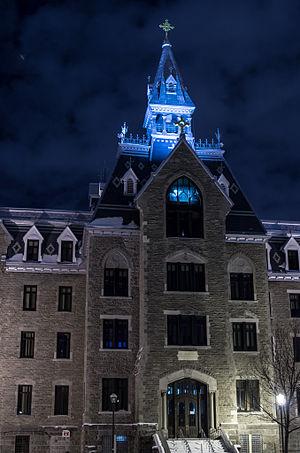
Collège Lionel-Groulx
Le Collège Lionel-Groulx est un collège d'enseignement général et professionnel situé à Sainte-Thérèse, dans la région administrative des Laurentides plus précisément dans la municipalité régionale de comté de Thérèse-De Blainville dans la province du Québec au Canada. Ce collège compte environ 6 000 étudiants en formation régulière et environ 2 000 en formation continue.